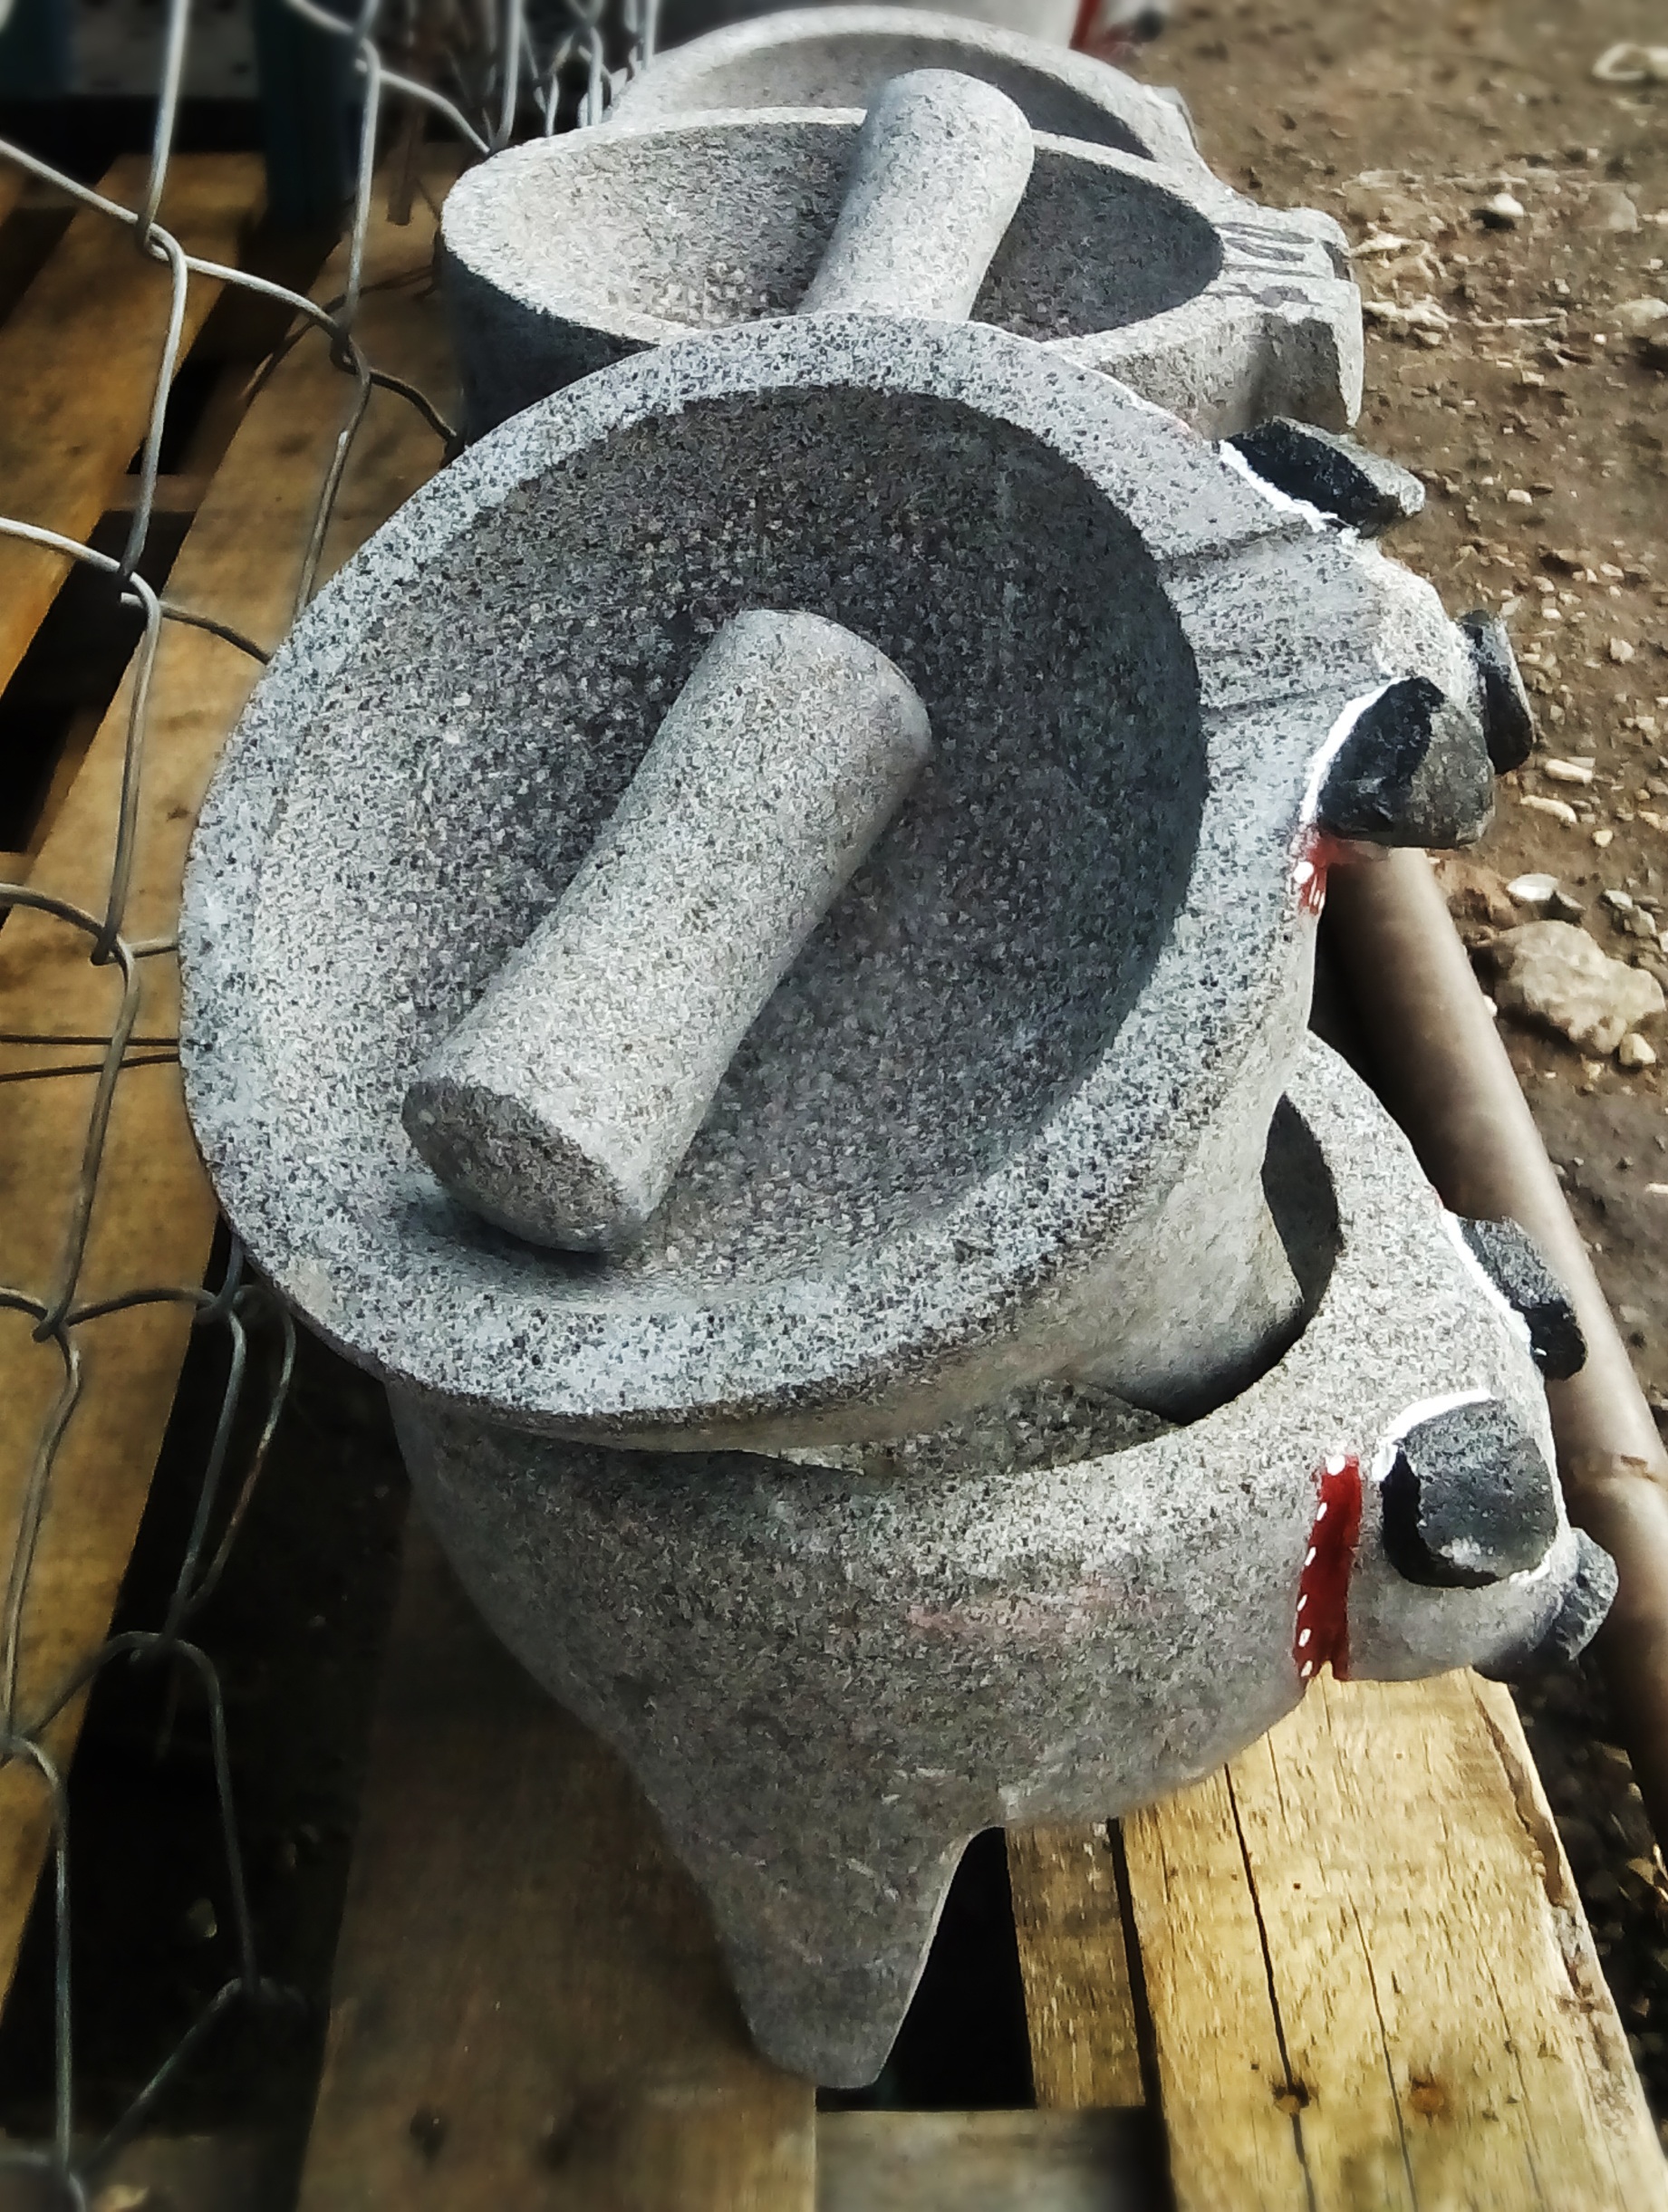
wheel, sculpture, art, iron, carving, molcajete, mexican molcajete, mexican cuisine instruments